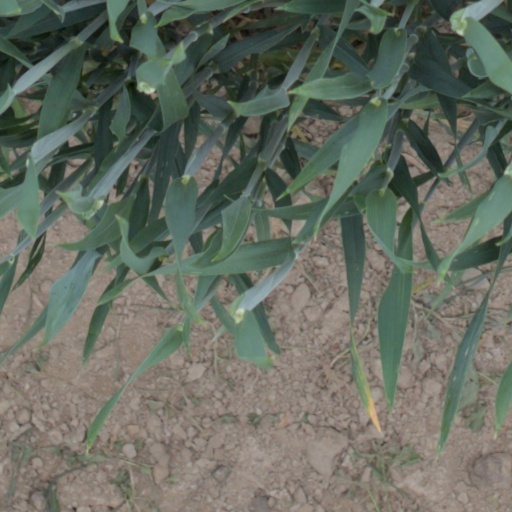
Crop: wheat